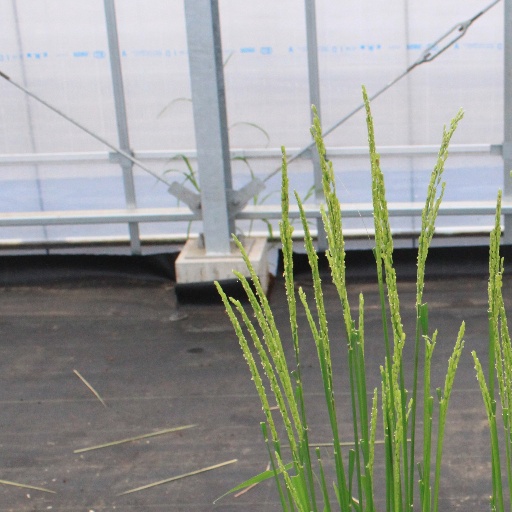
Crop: rice